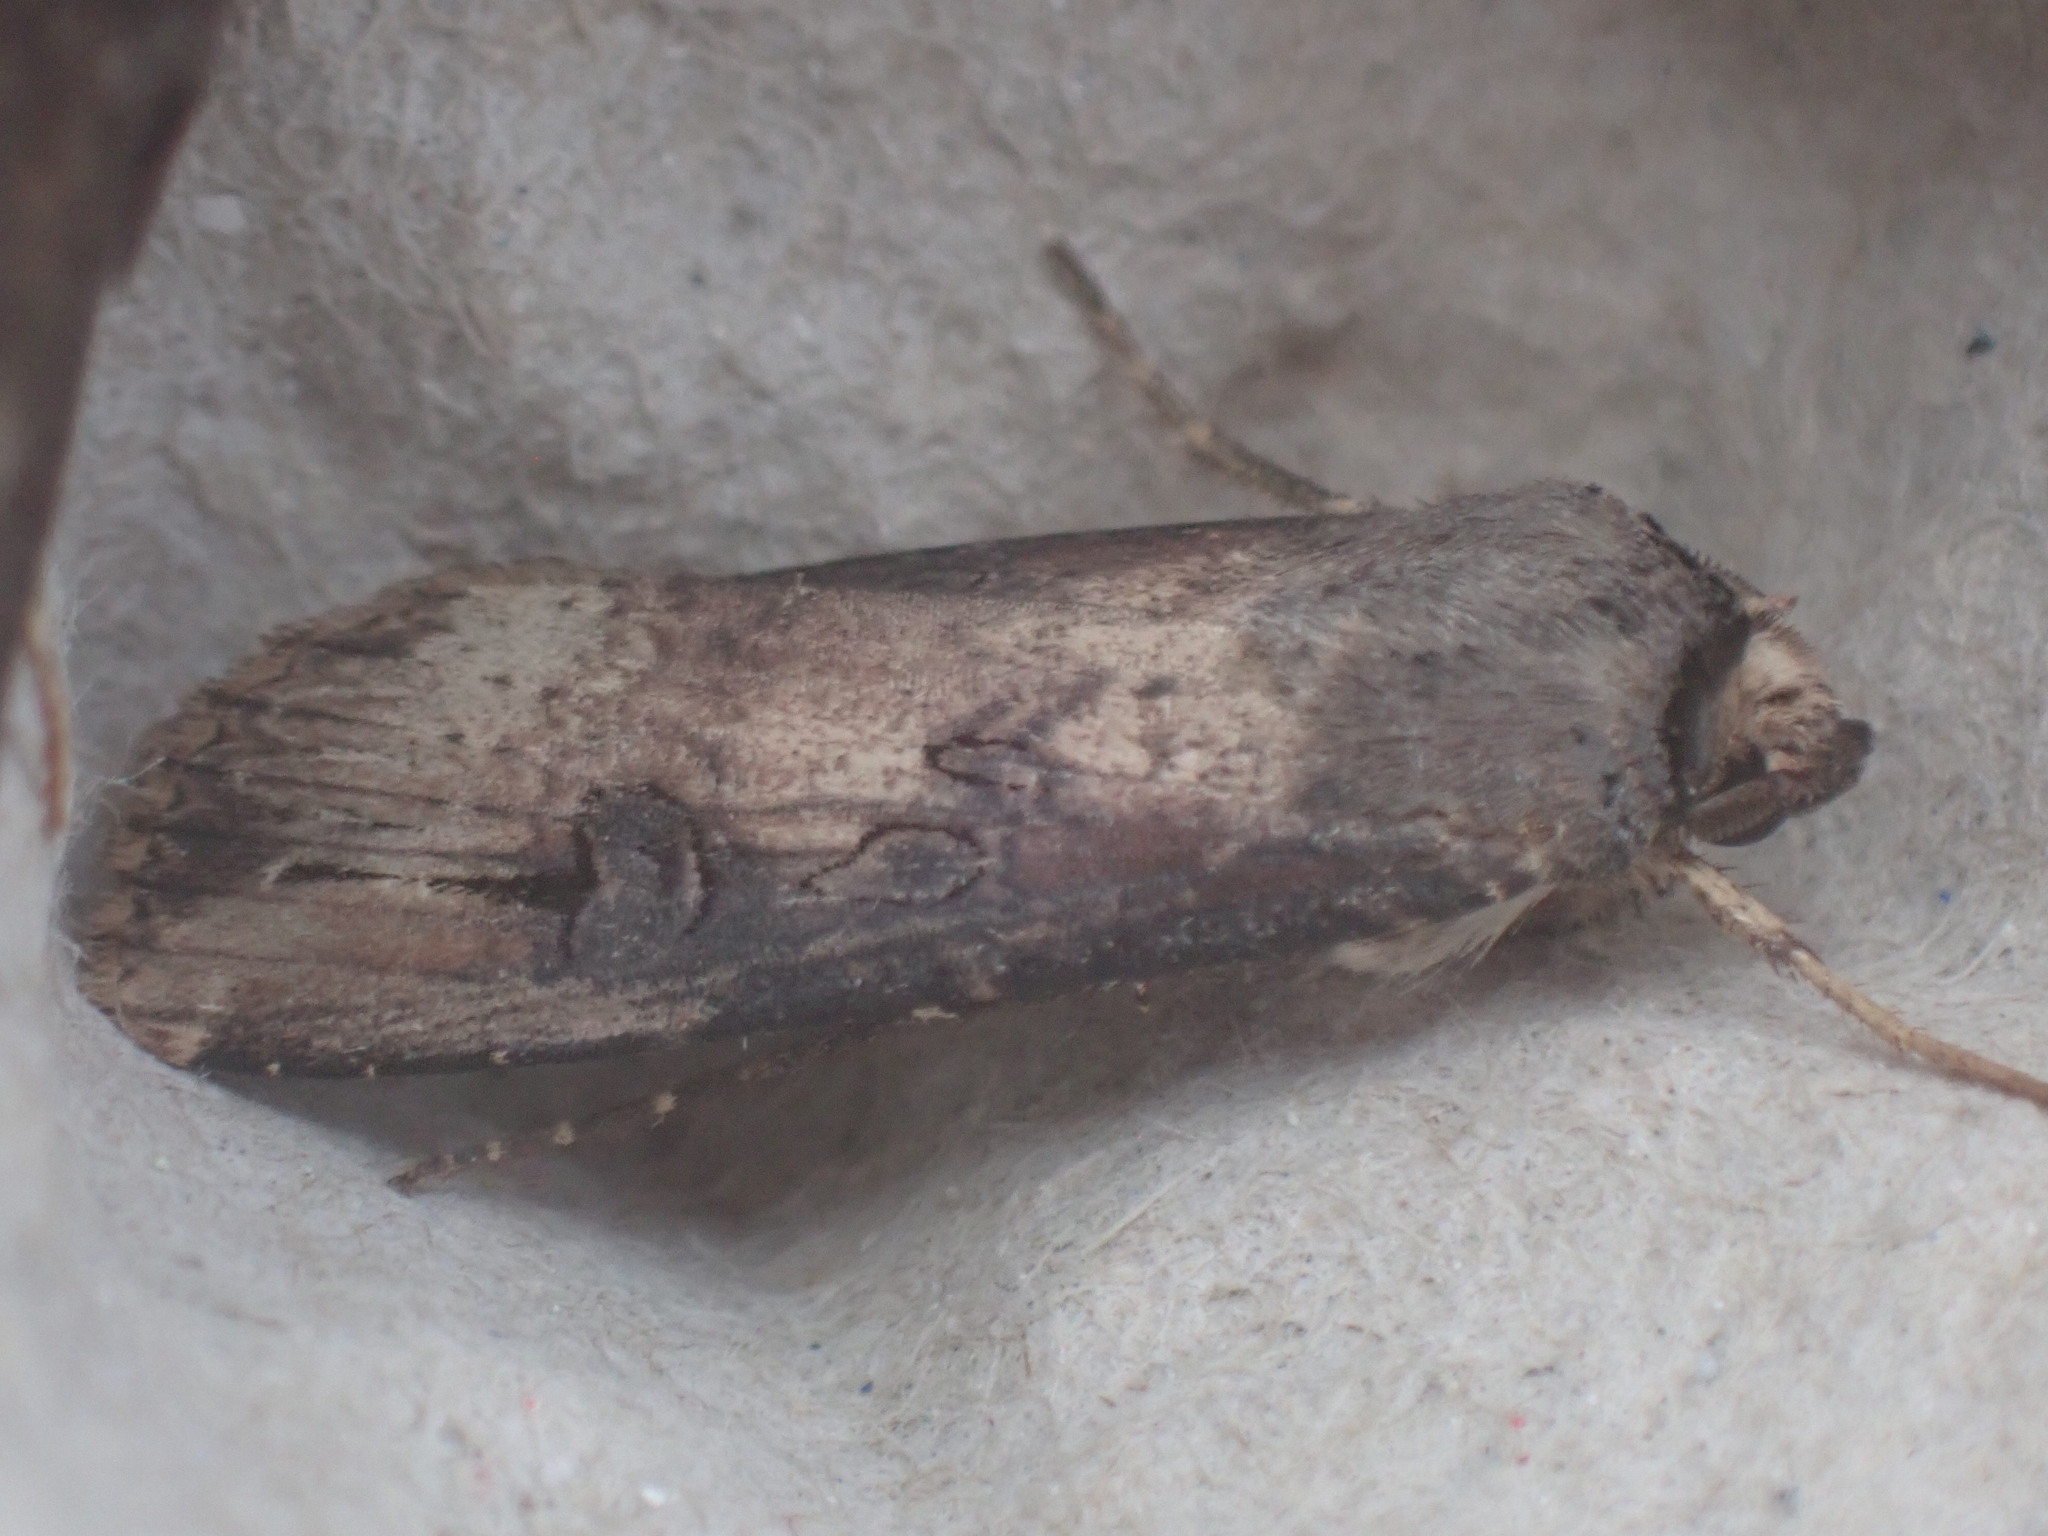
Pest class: cutworms